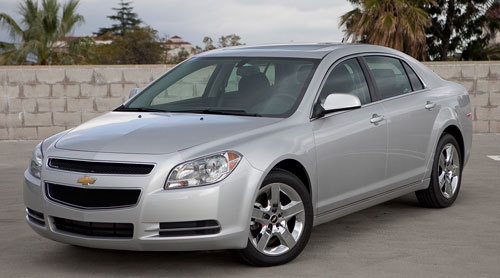
Car model: 2010 Chevrolet Malibu Hybrid Sedan